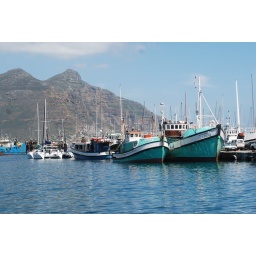
The clouds deck the peak with fishing boats in the foreground